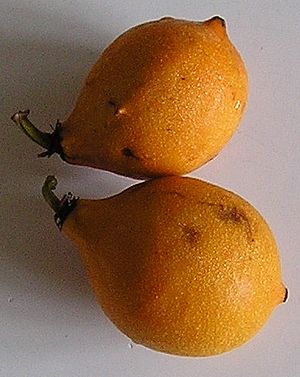
Mangostan-slægten
Frugt af Garcinia gardneriana
Frugt af Garcinia gardneriana
Mangostan-slægten er en slægt af tropiske og subtropiske buske og træer. De fleste arter er tvebo, men hos mange kan der dannes spiredygtige frø uden bestøvning. Frugten er et bær med et kødfuldt inderlag, som i mange tilfælde er spiseligt.